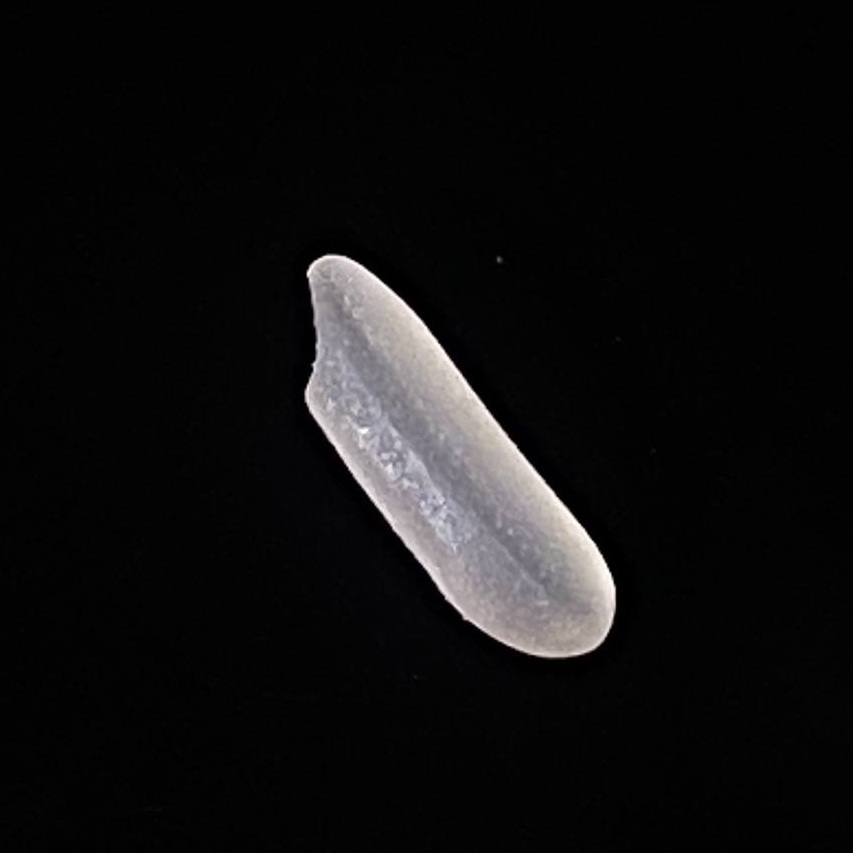
Rice variety: Jirashail